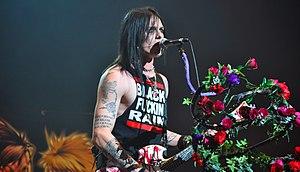
Blackrain au Zénith de Rouen en 2011.
Blackrain, aussi stylisé BlackRain ou Black Rain, est un groupe de glam metal français, originaire d'Annecy, en Haute-Savoie.